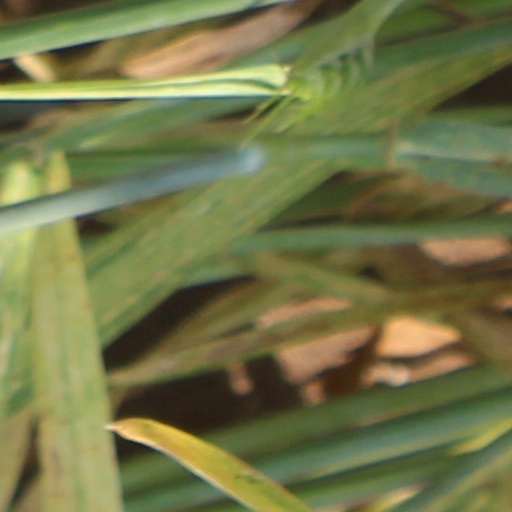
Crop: wheat